Clotilde of France

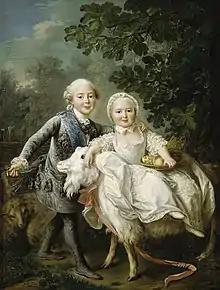
Clotilde and her elder brother Charles with a goat

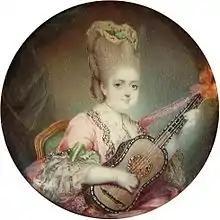
Marie Clotilde of France (Madame Clotilde) with a guitar after François Hubert Drouais

Born in Versailles, Clotilde was the elder daughter of Louis, Dauphin of France, the only son of King Louis XV and his wife, Queen Marie Leszczyńska, and Princess Maria Josepha of Saxony. As the daughter of the Dauphin, she was a "Fille de France" (Daughter of France), and as the granddaughter of Louis XV, she was also a "Petite-fille de France" (Granddaughter of France). Upon the death of their grandfather in May 1774, Clotilde's oldest brother, Louis-Auguste, became King Louis XVI of France.